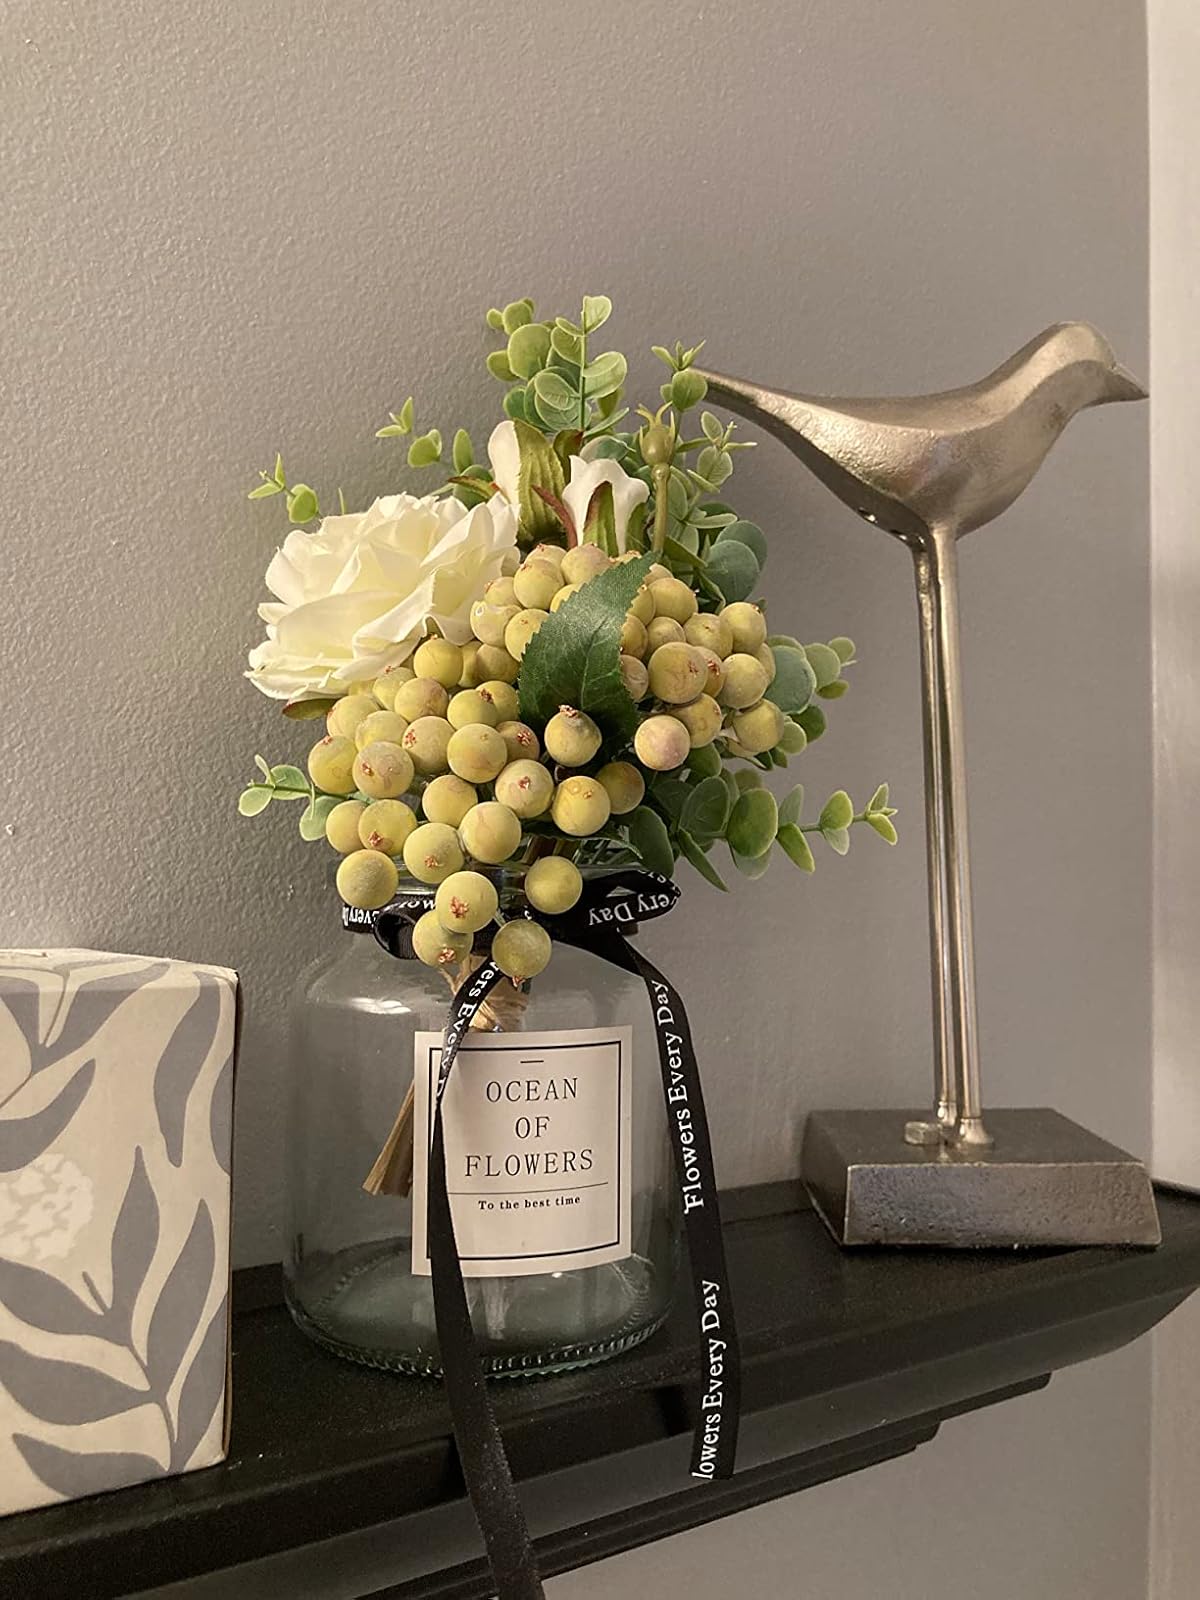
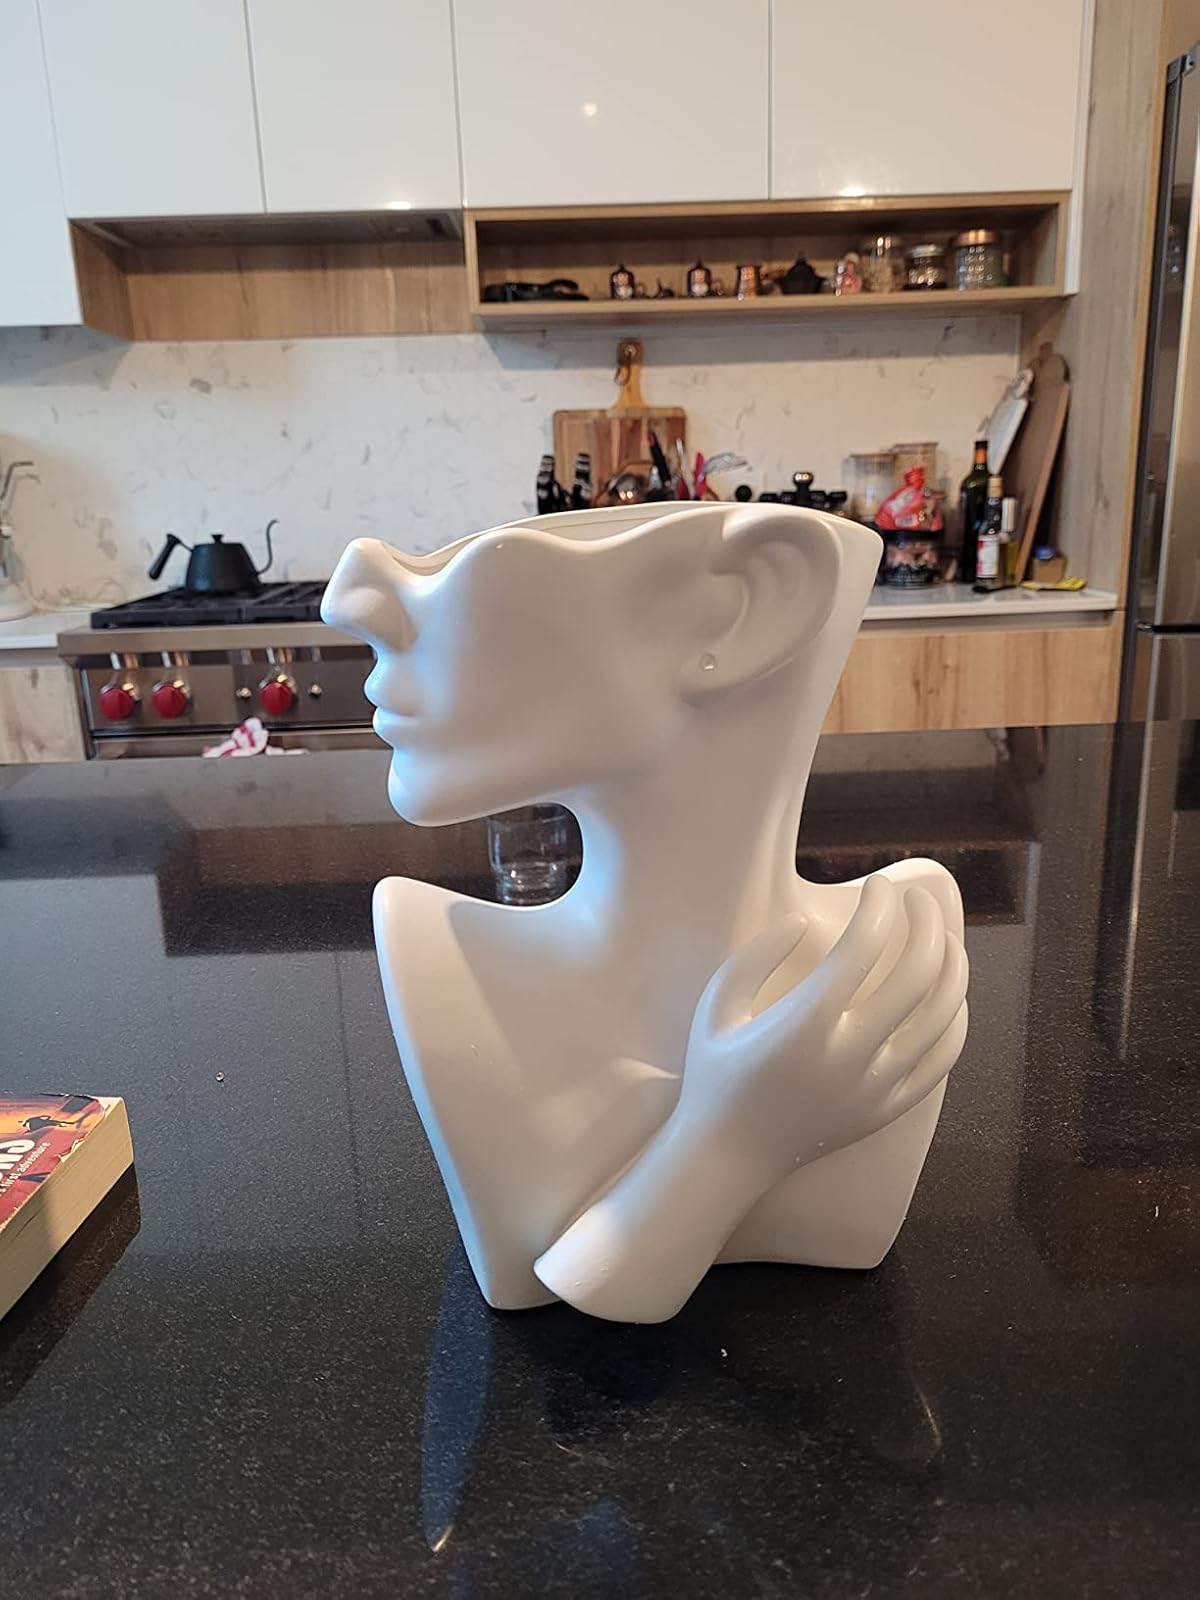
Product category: vase
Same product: no